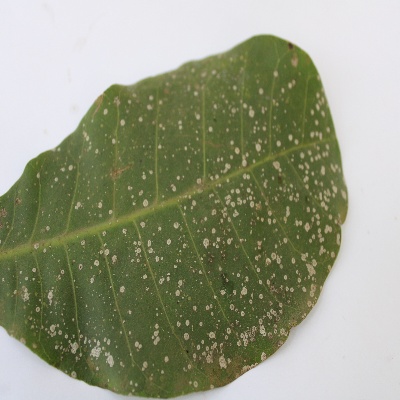
Crop: Cashew
Condition: red rust